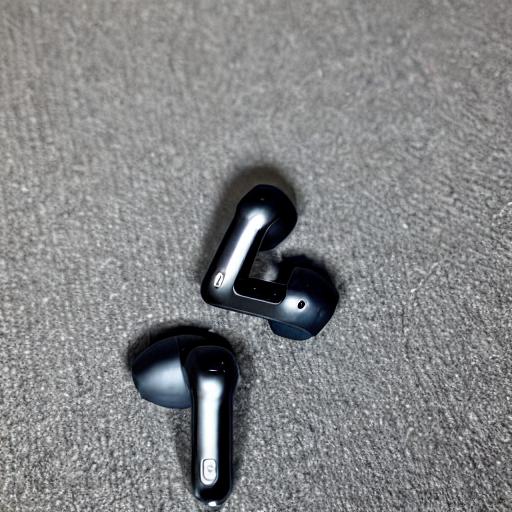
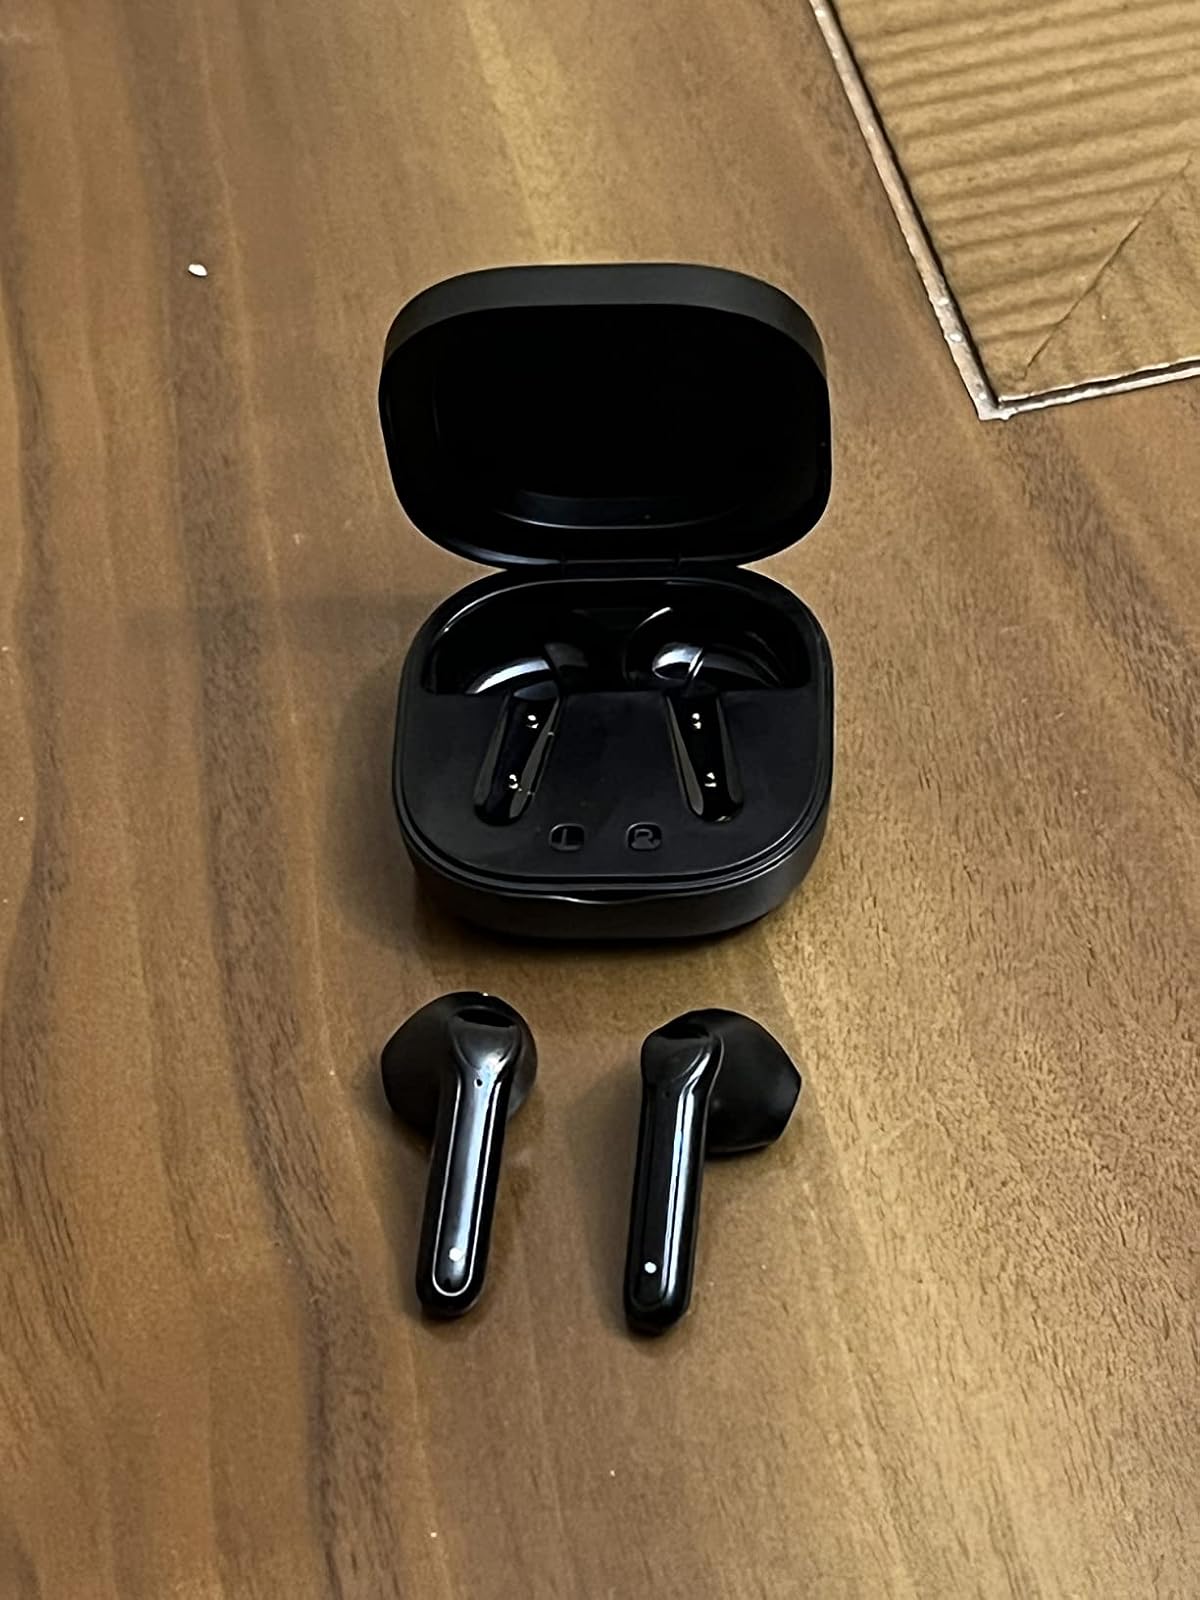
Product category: earbuds
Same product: no